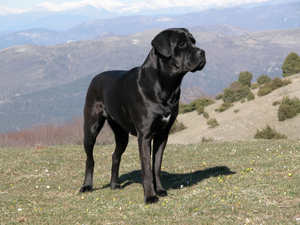
Cane Corso Italiano
Cane Corso Italiano er en hunderace i FCI gruppe2. Cane Corso stammer fra den romerske oldtidshund Canis Pugnax, en stor molosser, der blev brugt til krigshund.